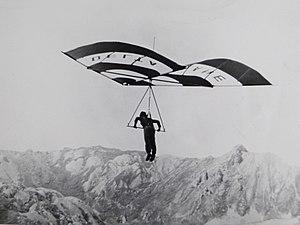
Delta-Plane en vol dans les Alpes française.
Delta-Plane est une marque commerciale française, créée en 1973, pour la vente d'aéronefs de vol libre, nommés depuis communément « deltaplane ».